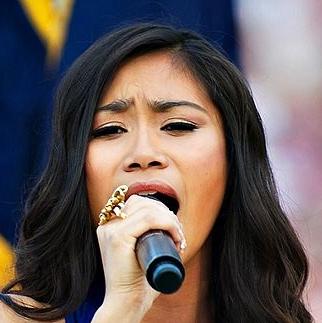
Age: 16